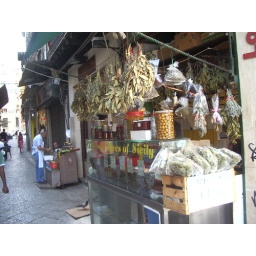
Spice desk is one of most attractive stands in the food market